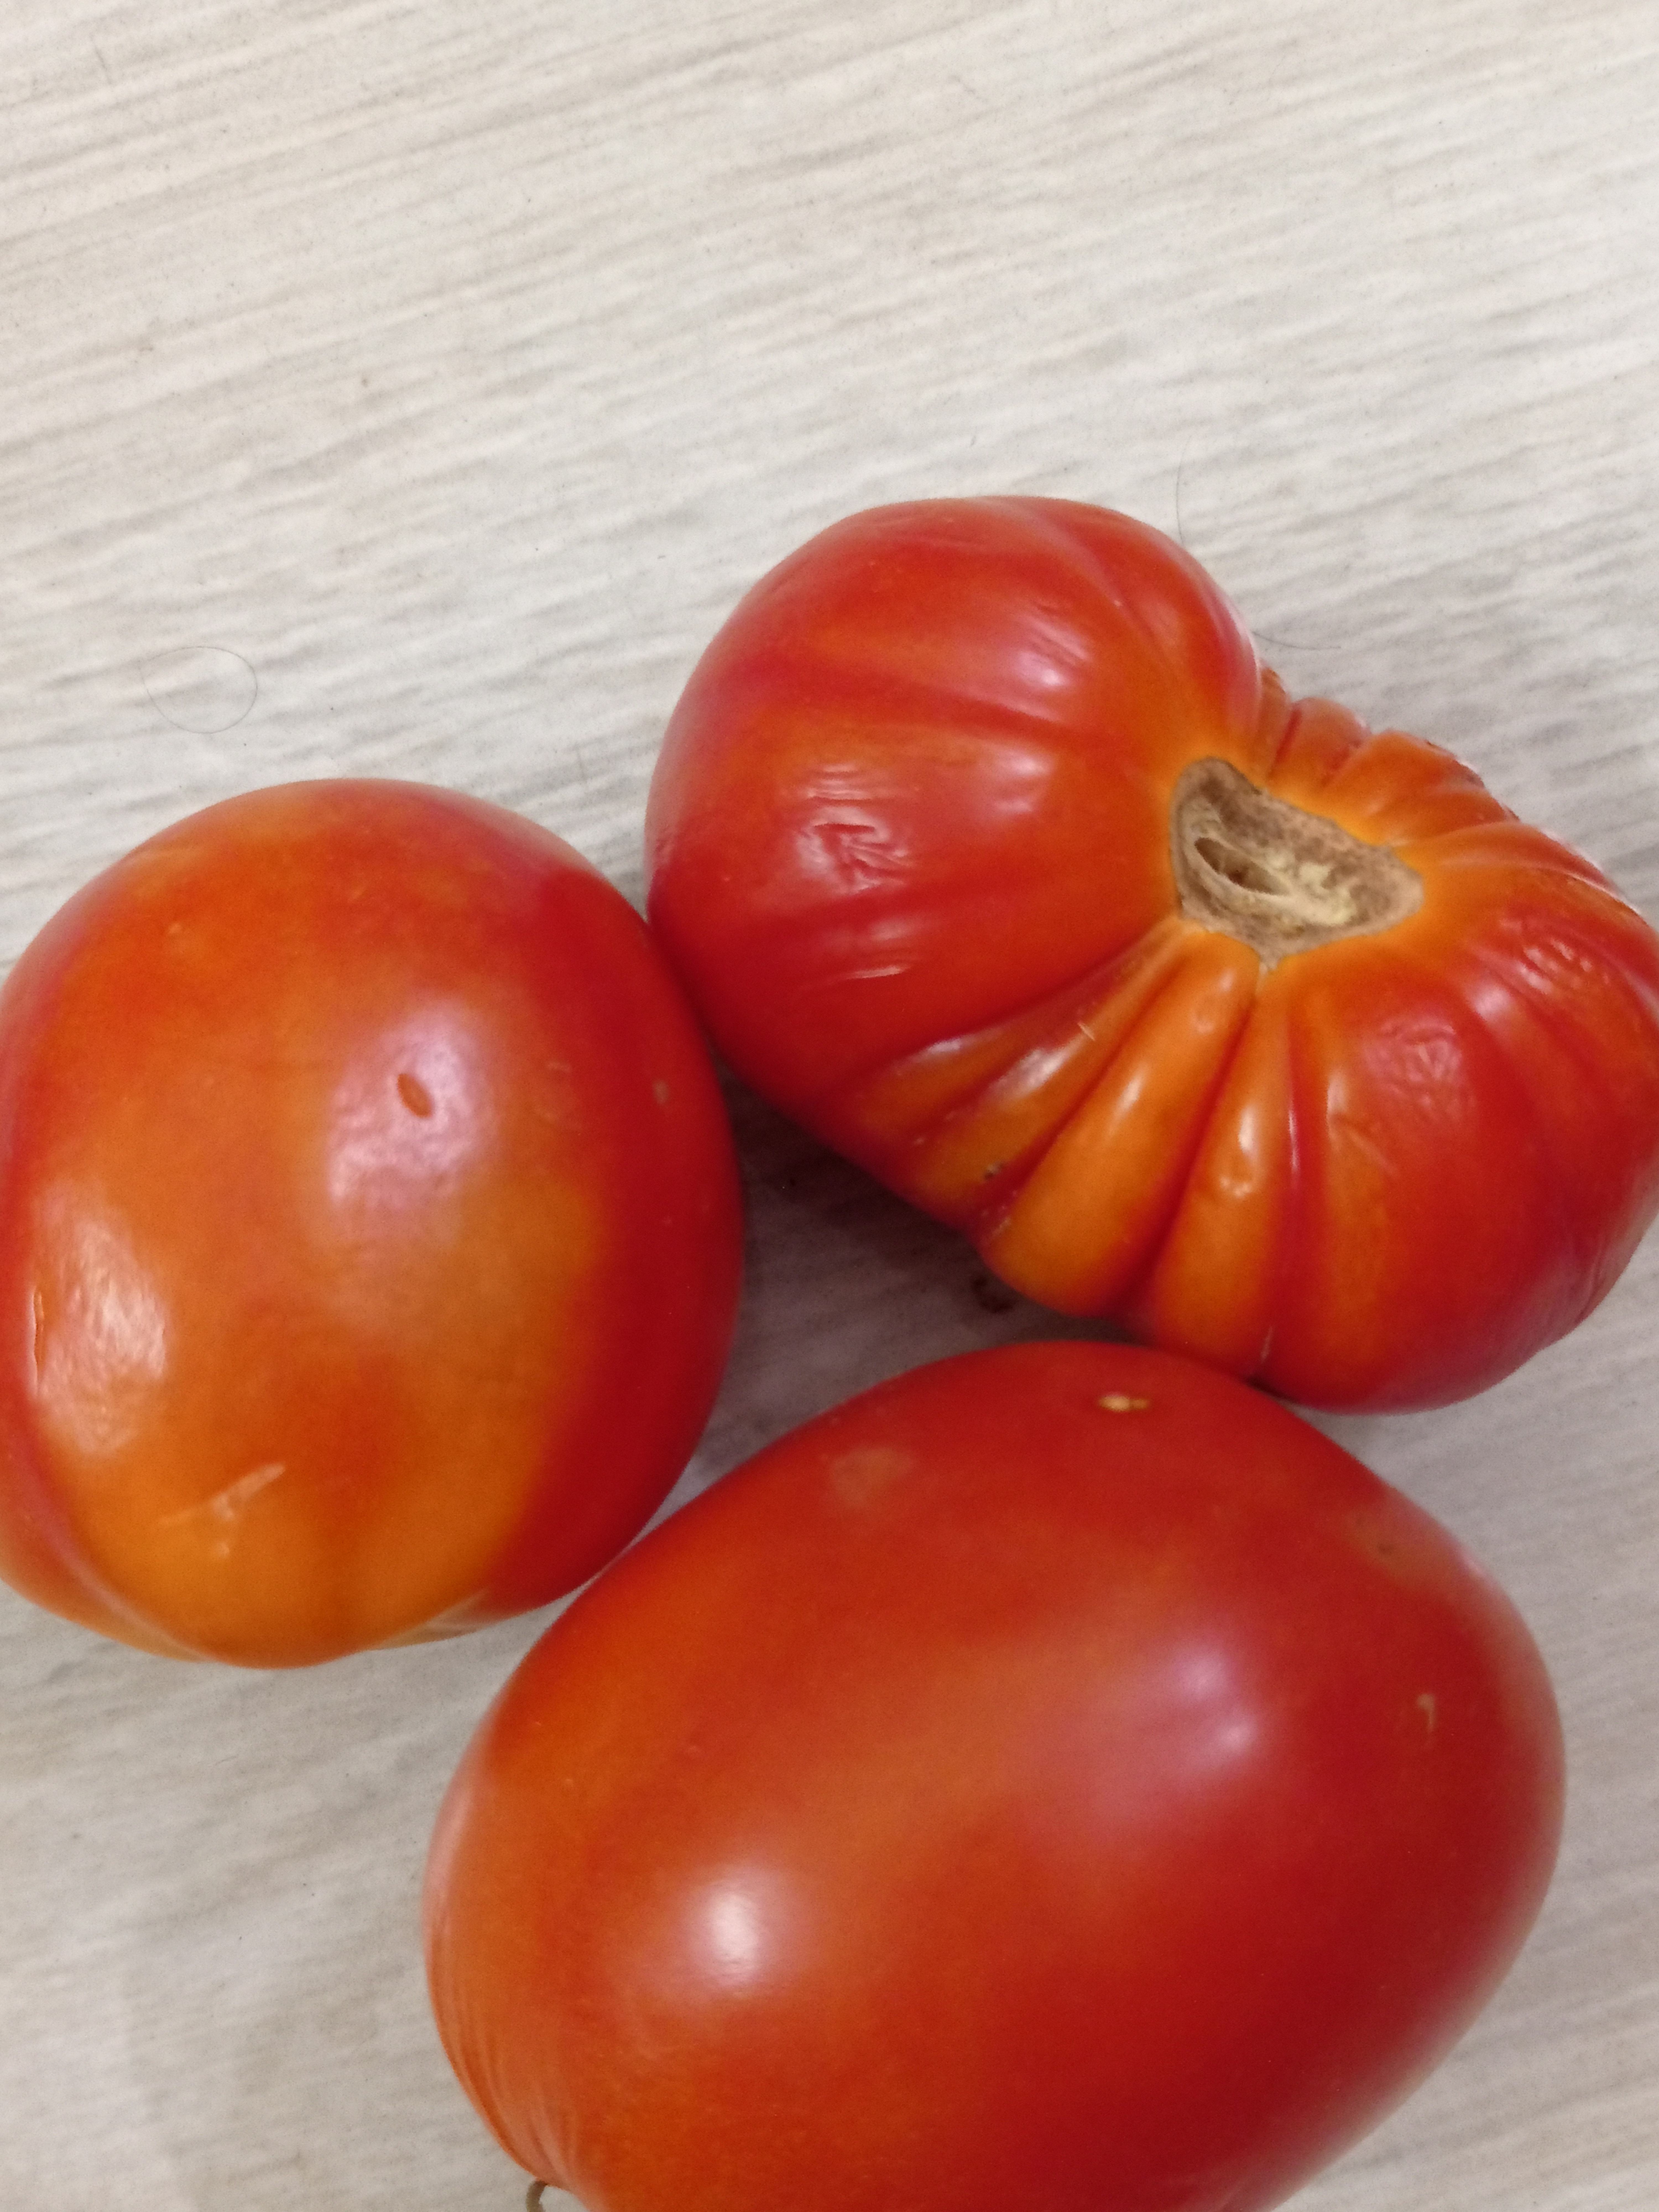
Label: Fresh